Madayi Kavu

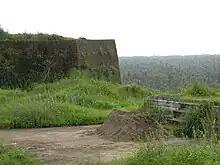
Remnants of ancient fort in Madayi para

In Kerala's 13 historic "Rurujit Vidhanam" temples (including Madayi Kavu), deities are arranged as follows: